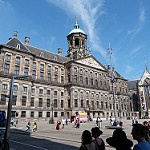
Label: non_damage_buildings_street